Go Cam

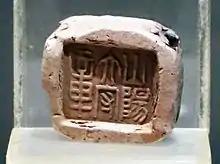
Extant Han Chinese clay sealing, bearing Chinese script. Those found in Go Cam are the only of their kind in Vietnam.

The principle evidence for the earlier, distinctly Sa Huỳnh period of occupation is a wealth of ceramic types found at the site. Ovoid jars, of which tens of complete and hundreds of broken samples were excavated at Go Cam, demonstrate a temporal continuity between Go Cam and the earliest layers of Trà Kiệu, in the 1st and 2nd centuries AD. The propensity for various other forms of local ceramics, such as broad, cord marked cooking pots, and unfooted shallow bowls, similarly indicates a distinctive Sa Huynh cultural context. In later layers, examples of increasingly exotic ceramics, such as various glaze or semi-glazed Han ceramics demonstrate the Chinese and Indian influence that characterises the formative stages of Cham civilisation. In particular, two unfired clay sealings, bearing extant Chinese script which Ian Glover (2006, p. 224) described as "the most outstanding findings", represent the earliest examples of such seals found in Vietnam.